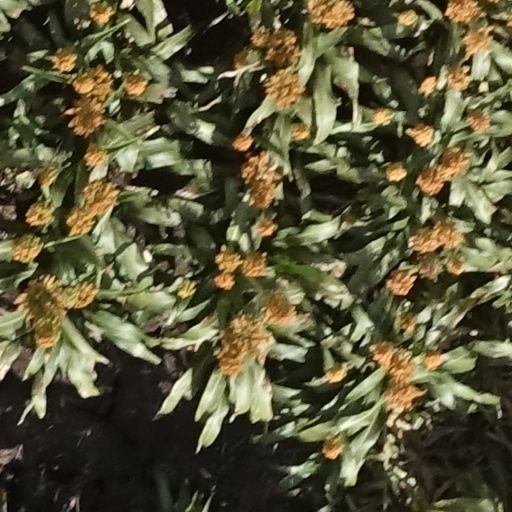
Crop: sorghum